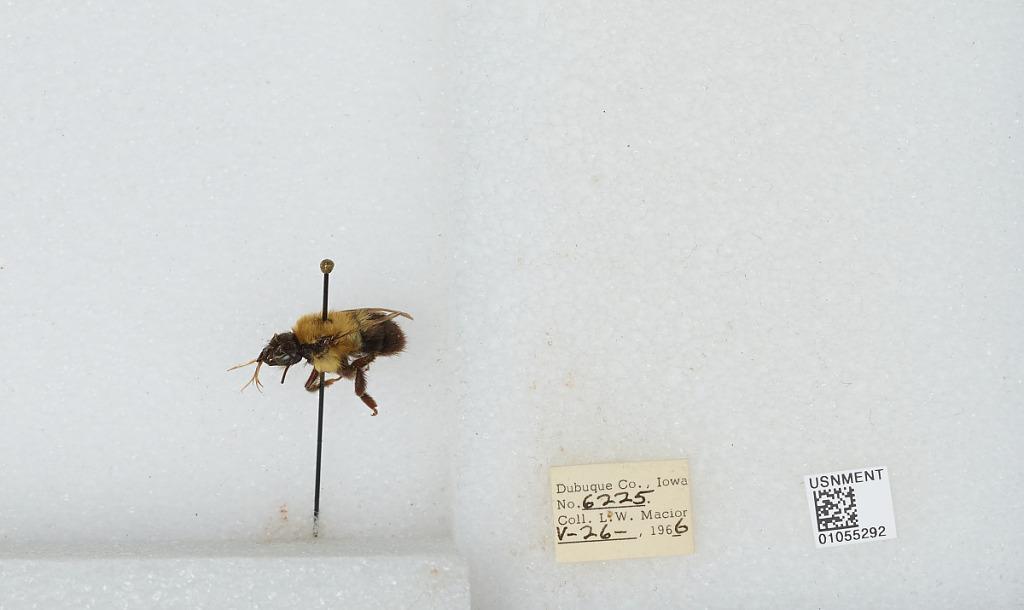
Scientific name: Bombus (Pyrobombus) bimaculatus Cresson
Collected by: L. Macior
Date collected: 1966-5-26
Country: United States
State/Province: Iowa
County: Dubuque
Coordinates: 42.4694, -90.8292